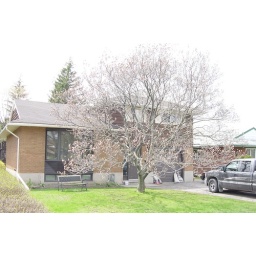
the house i lived in as a kid, my dad planted the magnolia tree